Satricum

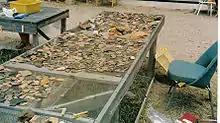
Potsherding from Satricum, 1983.

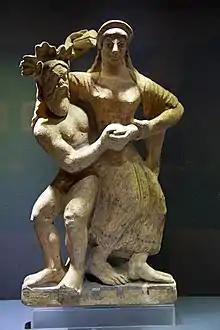
Antefix with Satyr and Maenad dancing from the acropolis, Temple of Mater Matuta, 490-470 BC

Several inscriptions bearing the name of Mater Matuta have now made undisputed the identification of the city on and around the acropolis directly to the south of today's Le Ferriere with ancient Satricum. There remains, however, some discussion on the equation, proposed by C.M. Stibbe, of Satricum with the legendary city of "Suessa Pometia."